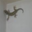
Label: lizard